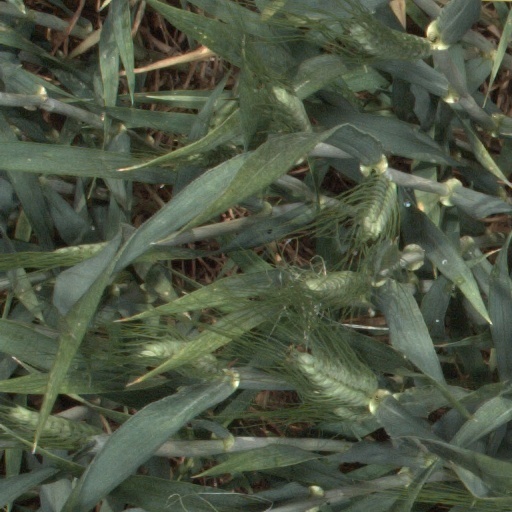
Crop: wheat